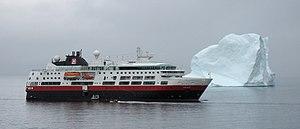
Le bateau de ligne MS «Fram» lors de son voyage inaugural à l'ancre devant un iceberg à l'entrée du port d'Upernavik, au Groenland.
Hurtigruten est le nom du service régulier de navires qui assure la liaison entre 34 ports de la côte atlantique de la Norvège depuis les années 1890.